Mohamed Ibn Chambas

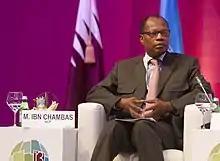
Chambas at UNCTAD XIII

In 2001, Chambas was elected as the Executive Secretary of the Economic Community of West African States (ECOWAS), and acceded to the office on 1 February 2002. As Executive Secretary of ECOWAS, he was chief executive of the 15-person Executive Secretariat of the international organisation from 2002 to 2006.